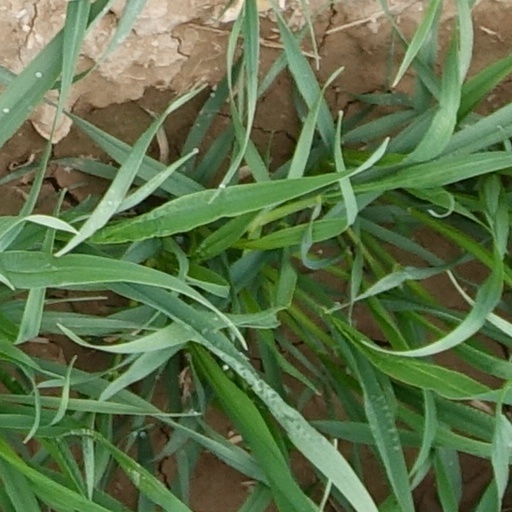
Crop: wheat